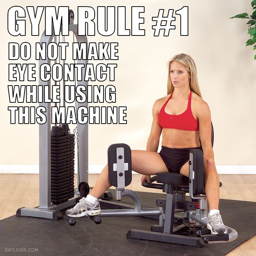
nobody told mentioned this rule !